Marbehan

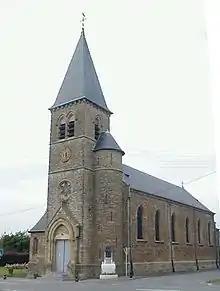
Church of Marbehan

Marbehan is a village of Wallonia in the municipality of Habay, district of Rulles, located in the province of Luxembourg, Belgium.